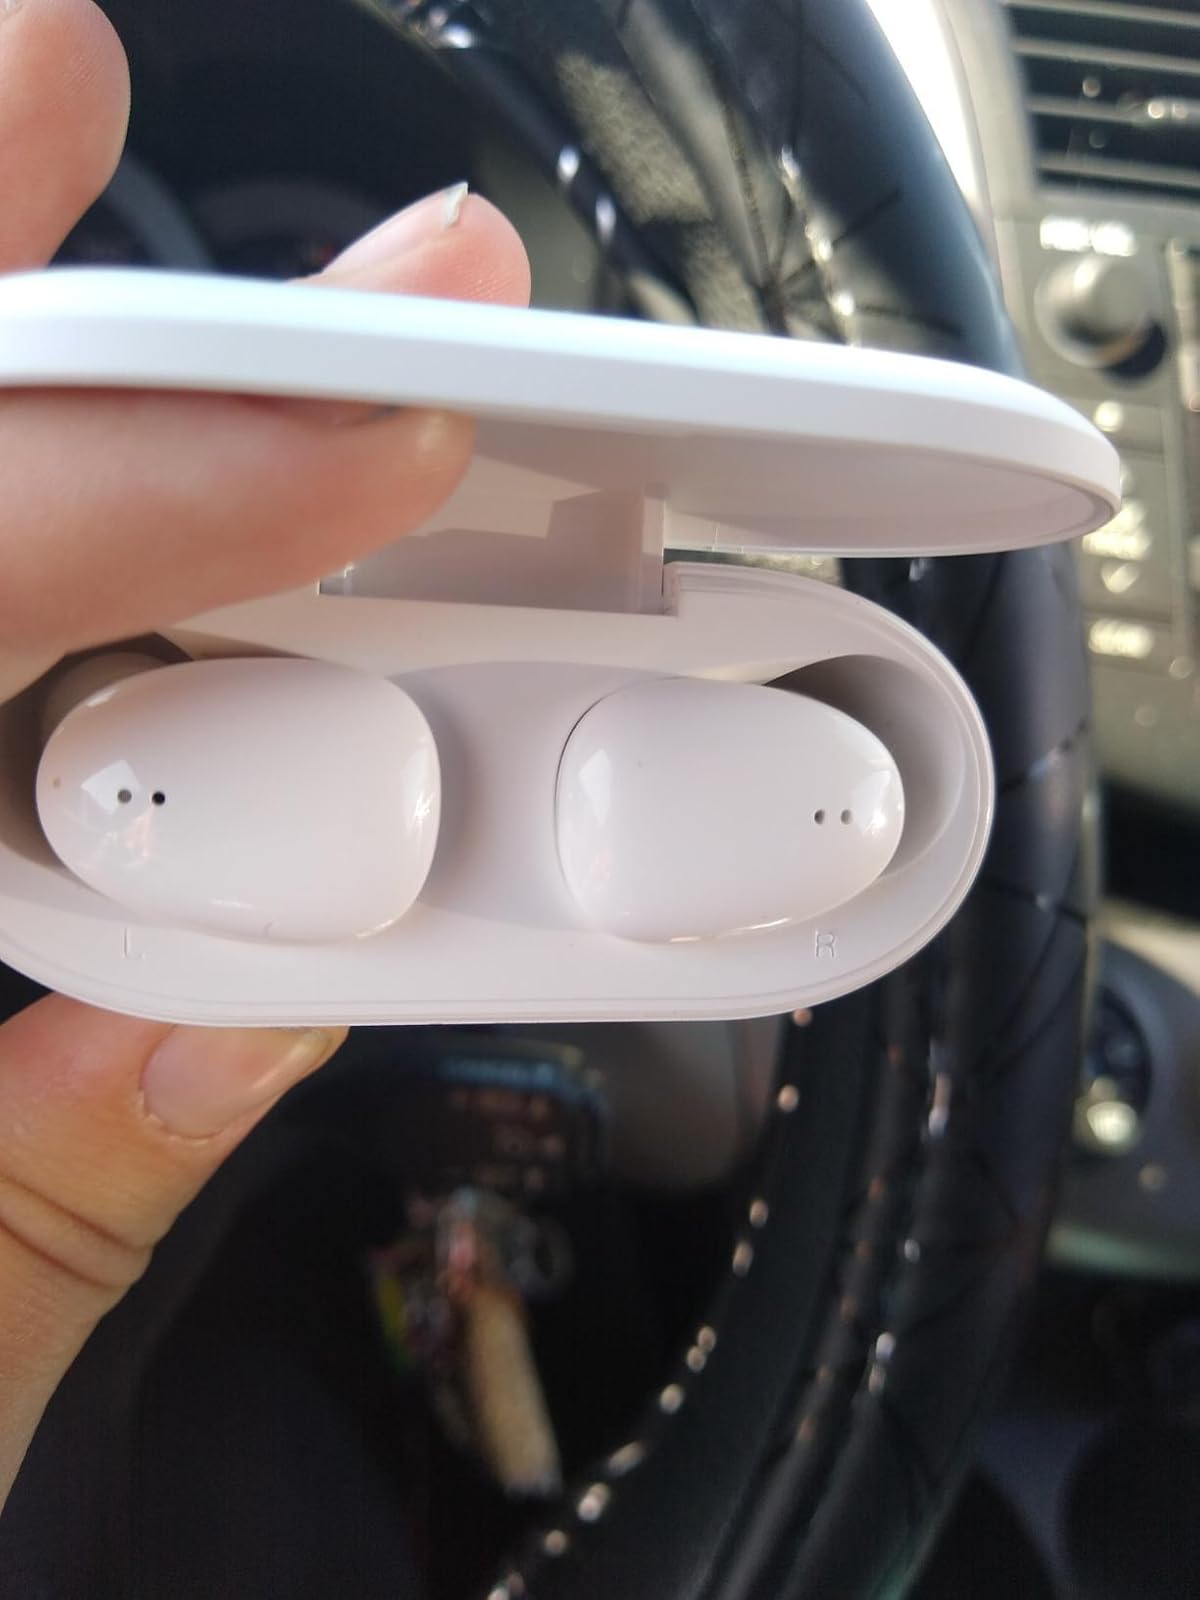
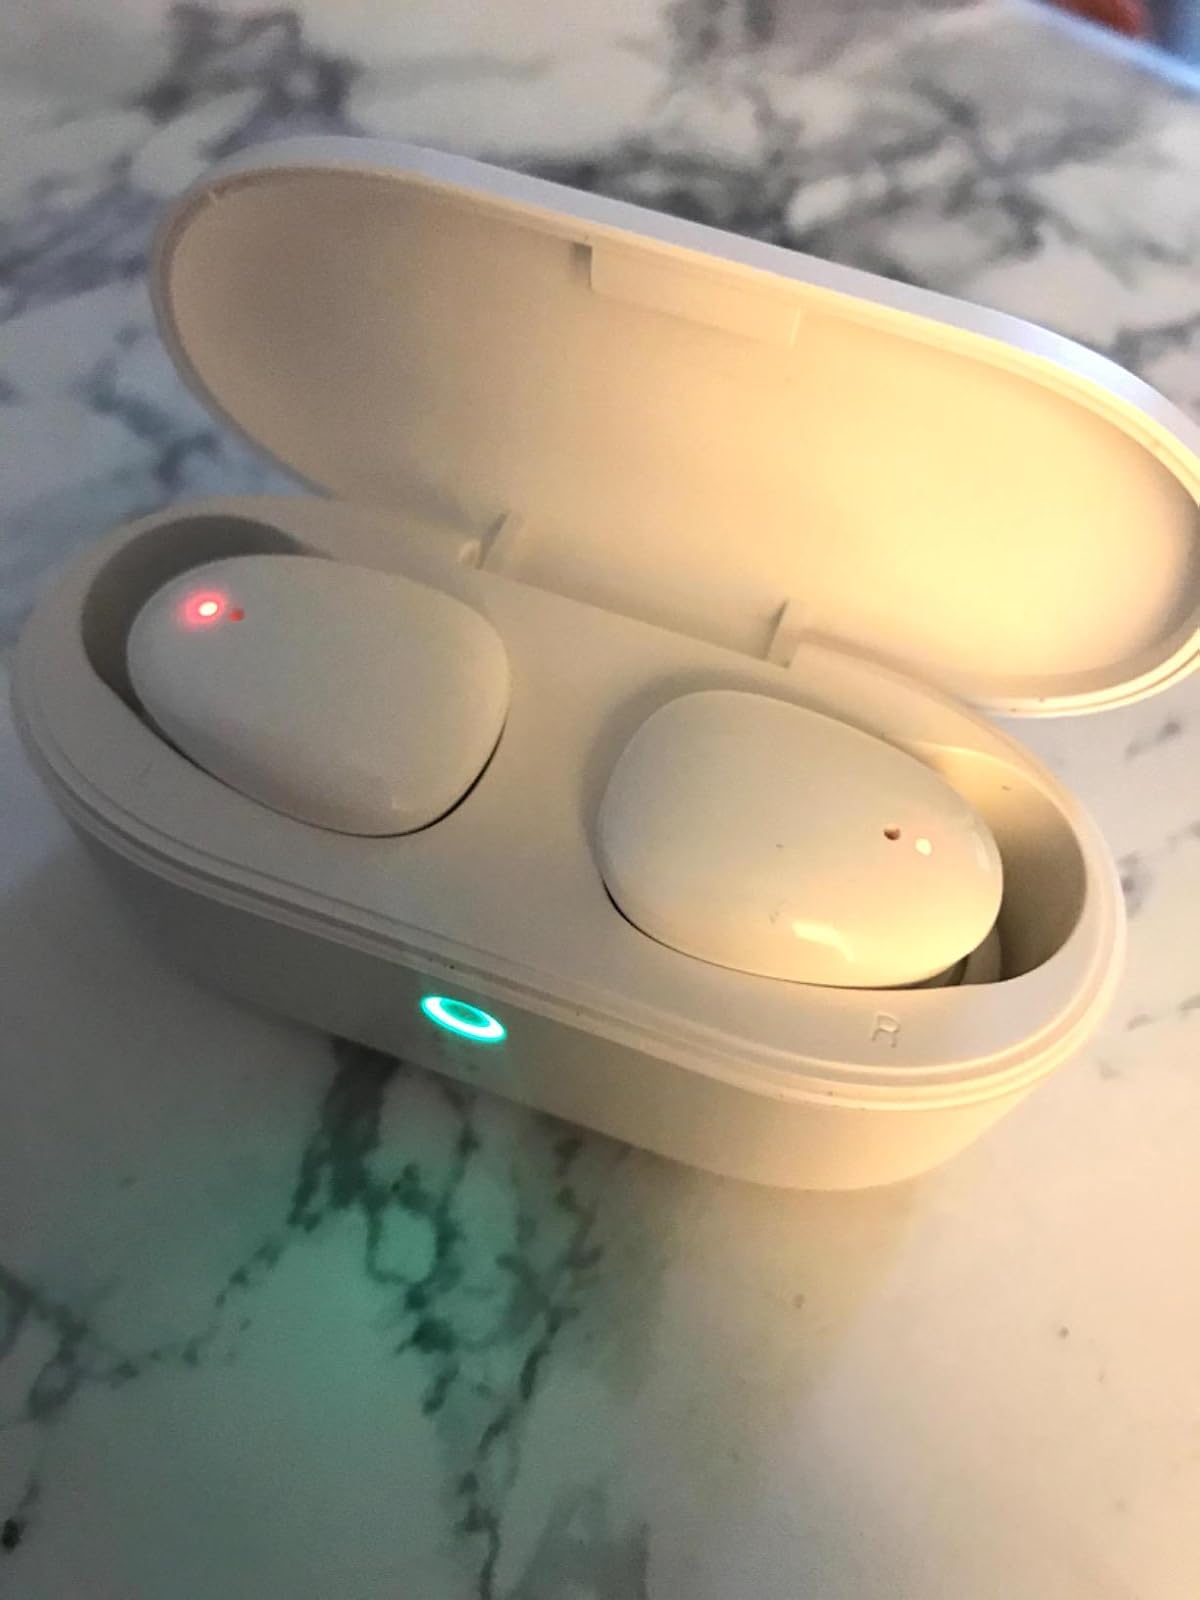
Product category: earbuds
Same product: yes